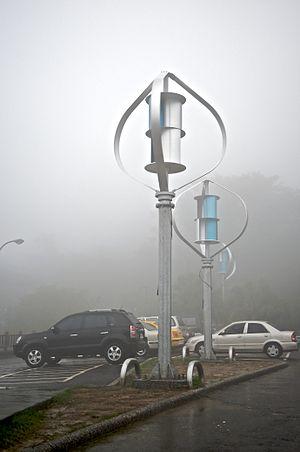
Le rotor de Savonius est une éolienne à axe vertical inventée par l'ingénieur finlandais Sigurd Savonius en 1924 et brevetée en 1929.